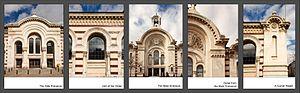
Le marché central de Sofia', connu sous le nom de arché central est un marché couvert situé sur le Boulevard Marie Louise, dans le centre-ville de Sofia, capitale de la Bulgarie. Il fut ouvert en 1911 et est encore aujourd'hui un lieu important de commerce pour la ville.